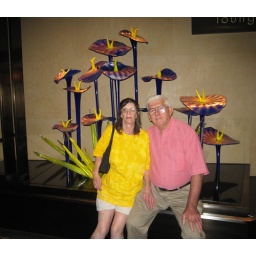
We were informed by a nervous employee that the Chihuly glass flowers were worth about $1 mil.